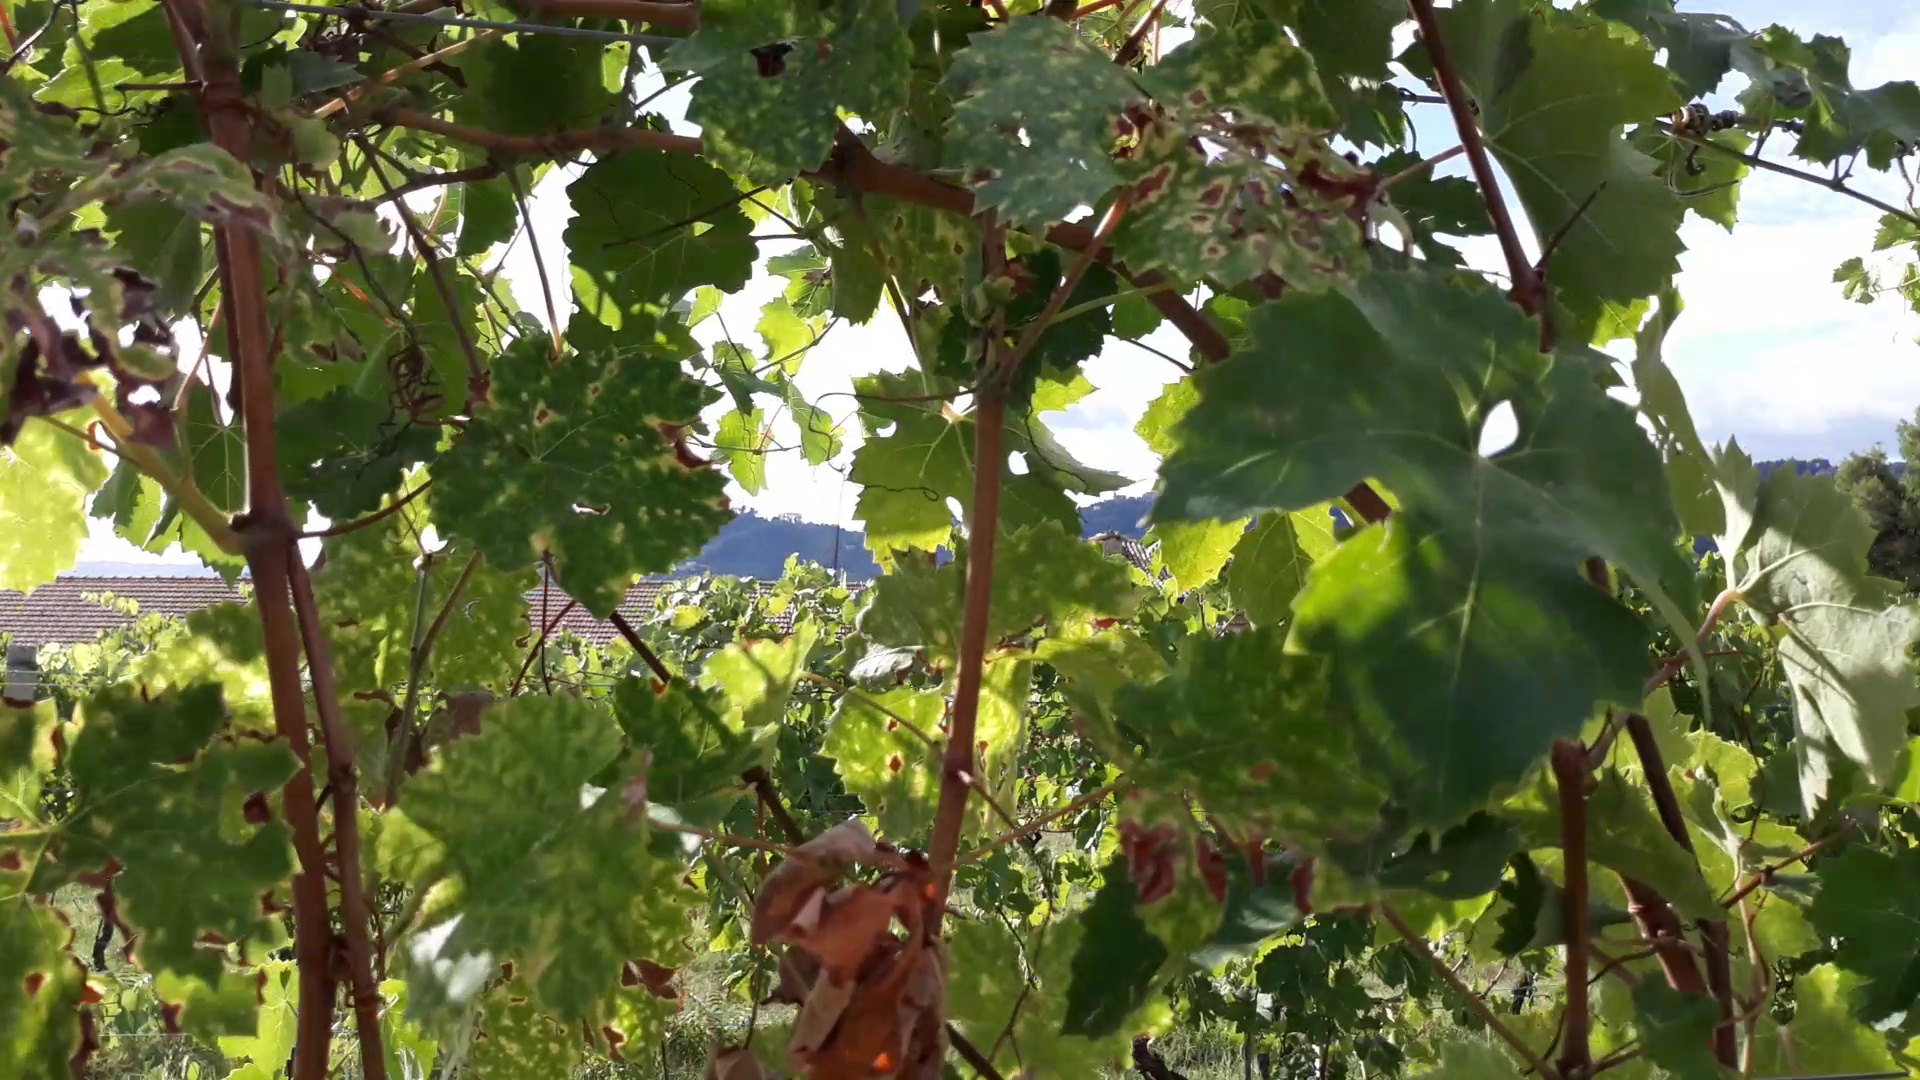
Label: esca